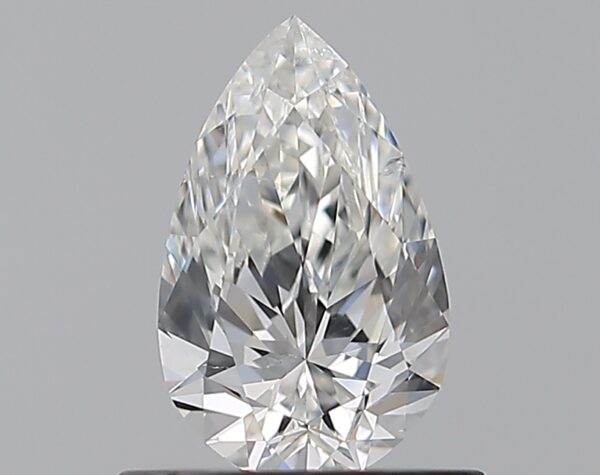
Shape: pear
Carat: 0.59
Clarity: SI1
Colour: G
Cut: EX
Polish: EX
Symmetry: VG
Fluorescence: F
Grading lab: GIA
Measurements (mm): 7.55 x 4.62 x 2.9